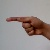
The image shows a hand gesture representing the letter 'G' in Indian Sign Language.